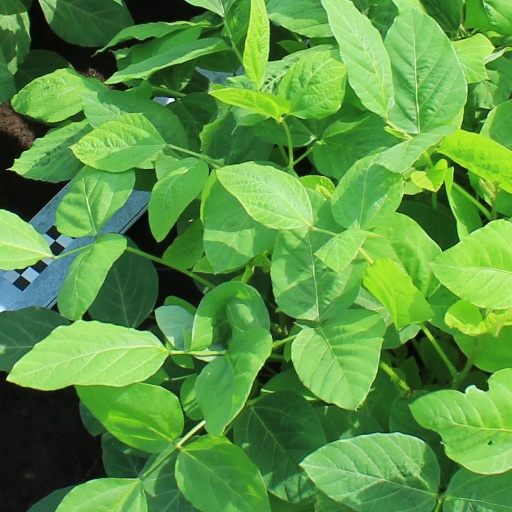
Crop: soybean